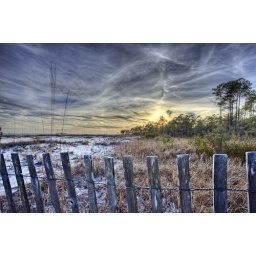
Taken on the beach of NAS Pensacola near the Pensacola lighthouse